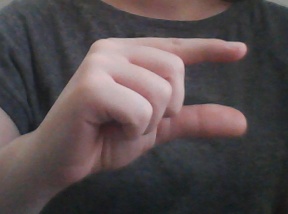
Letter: dal